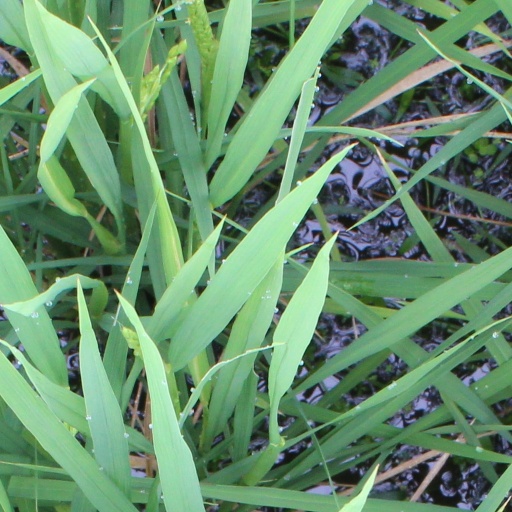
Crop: rice